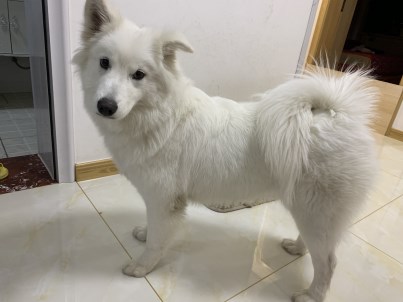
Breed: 2192-n000088-Samoyed